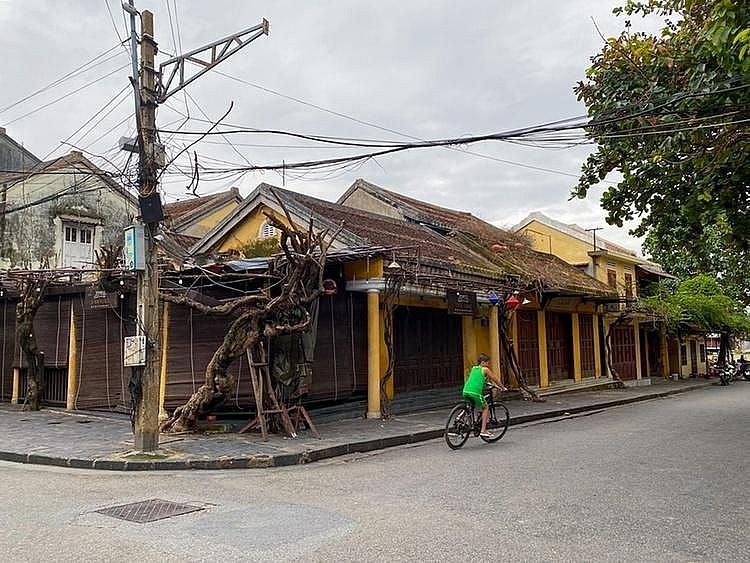
những ngôi nhà ở trên phố đang trong trạng thái đóng cửa